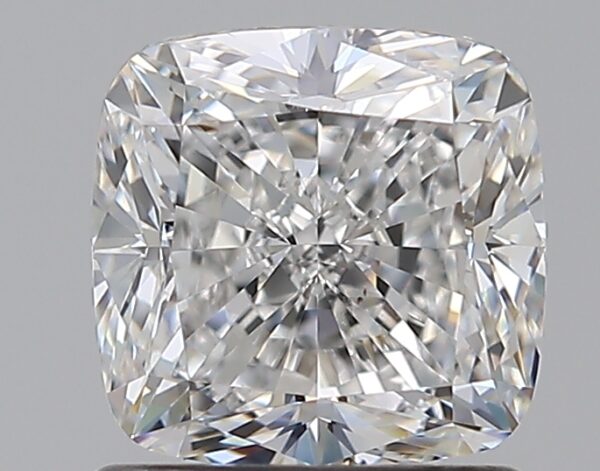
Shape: cushion
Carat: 1.2
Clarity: VS2
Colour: F
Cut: VG
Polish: EX
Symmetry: EX
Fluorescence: N
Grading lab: GIA
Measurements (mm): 5.82 x 5.69 x 4.07